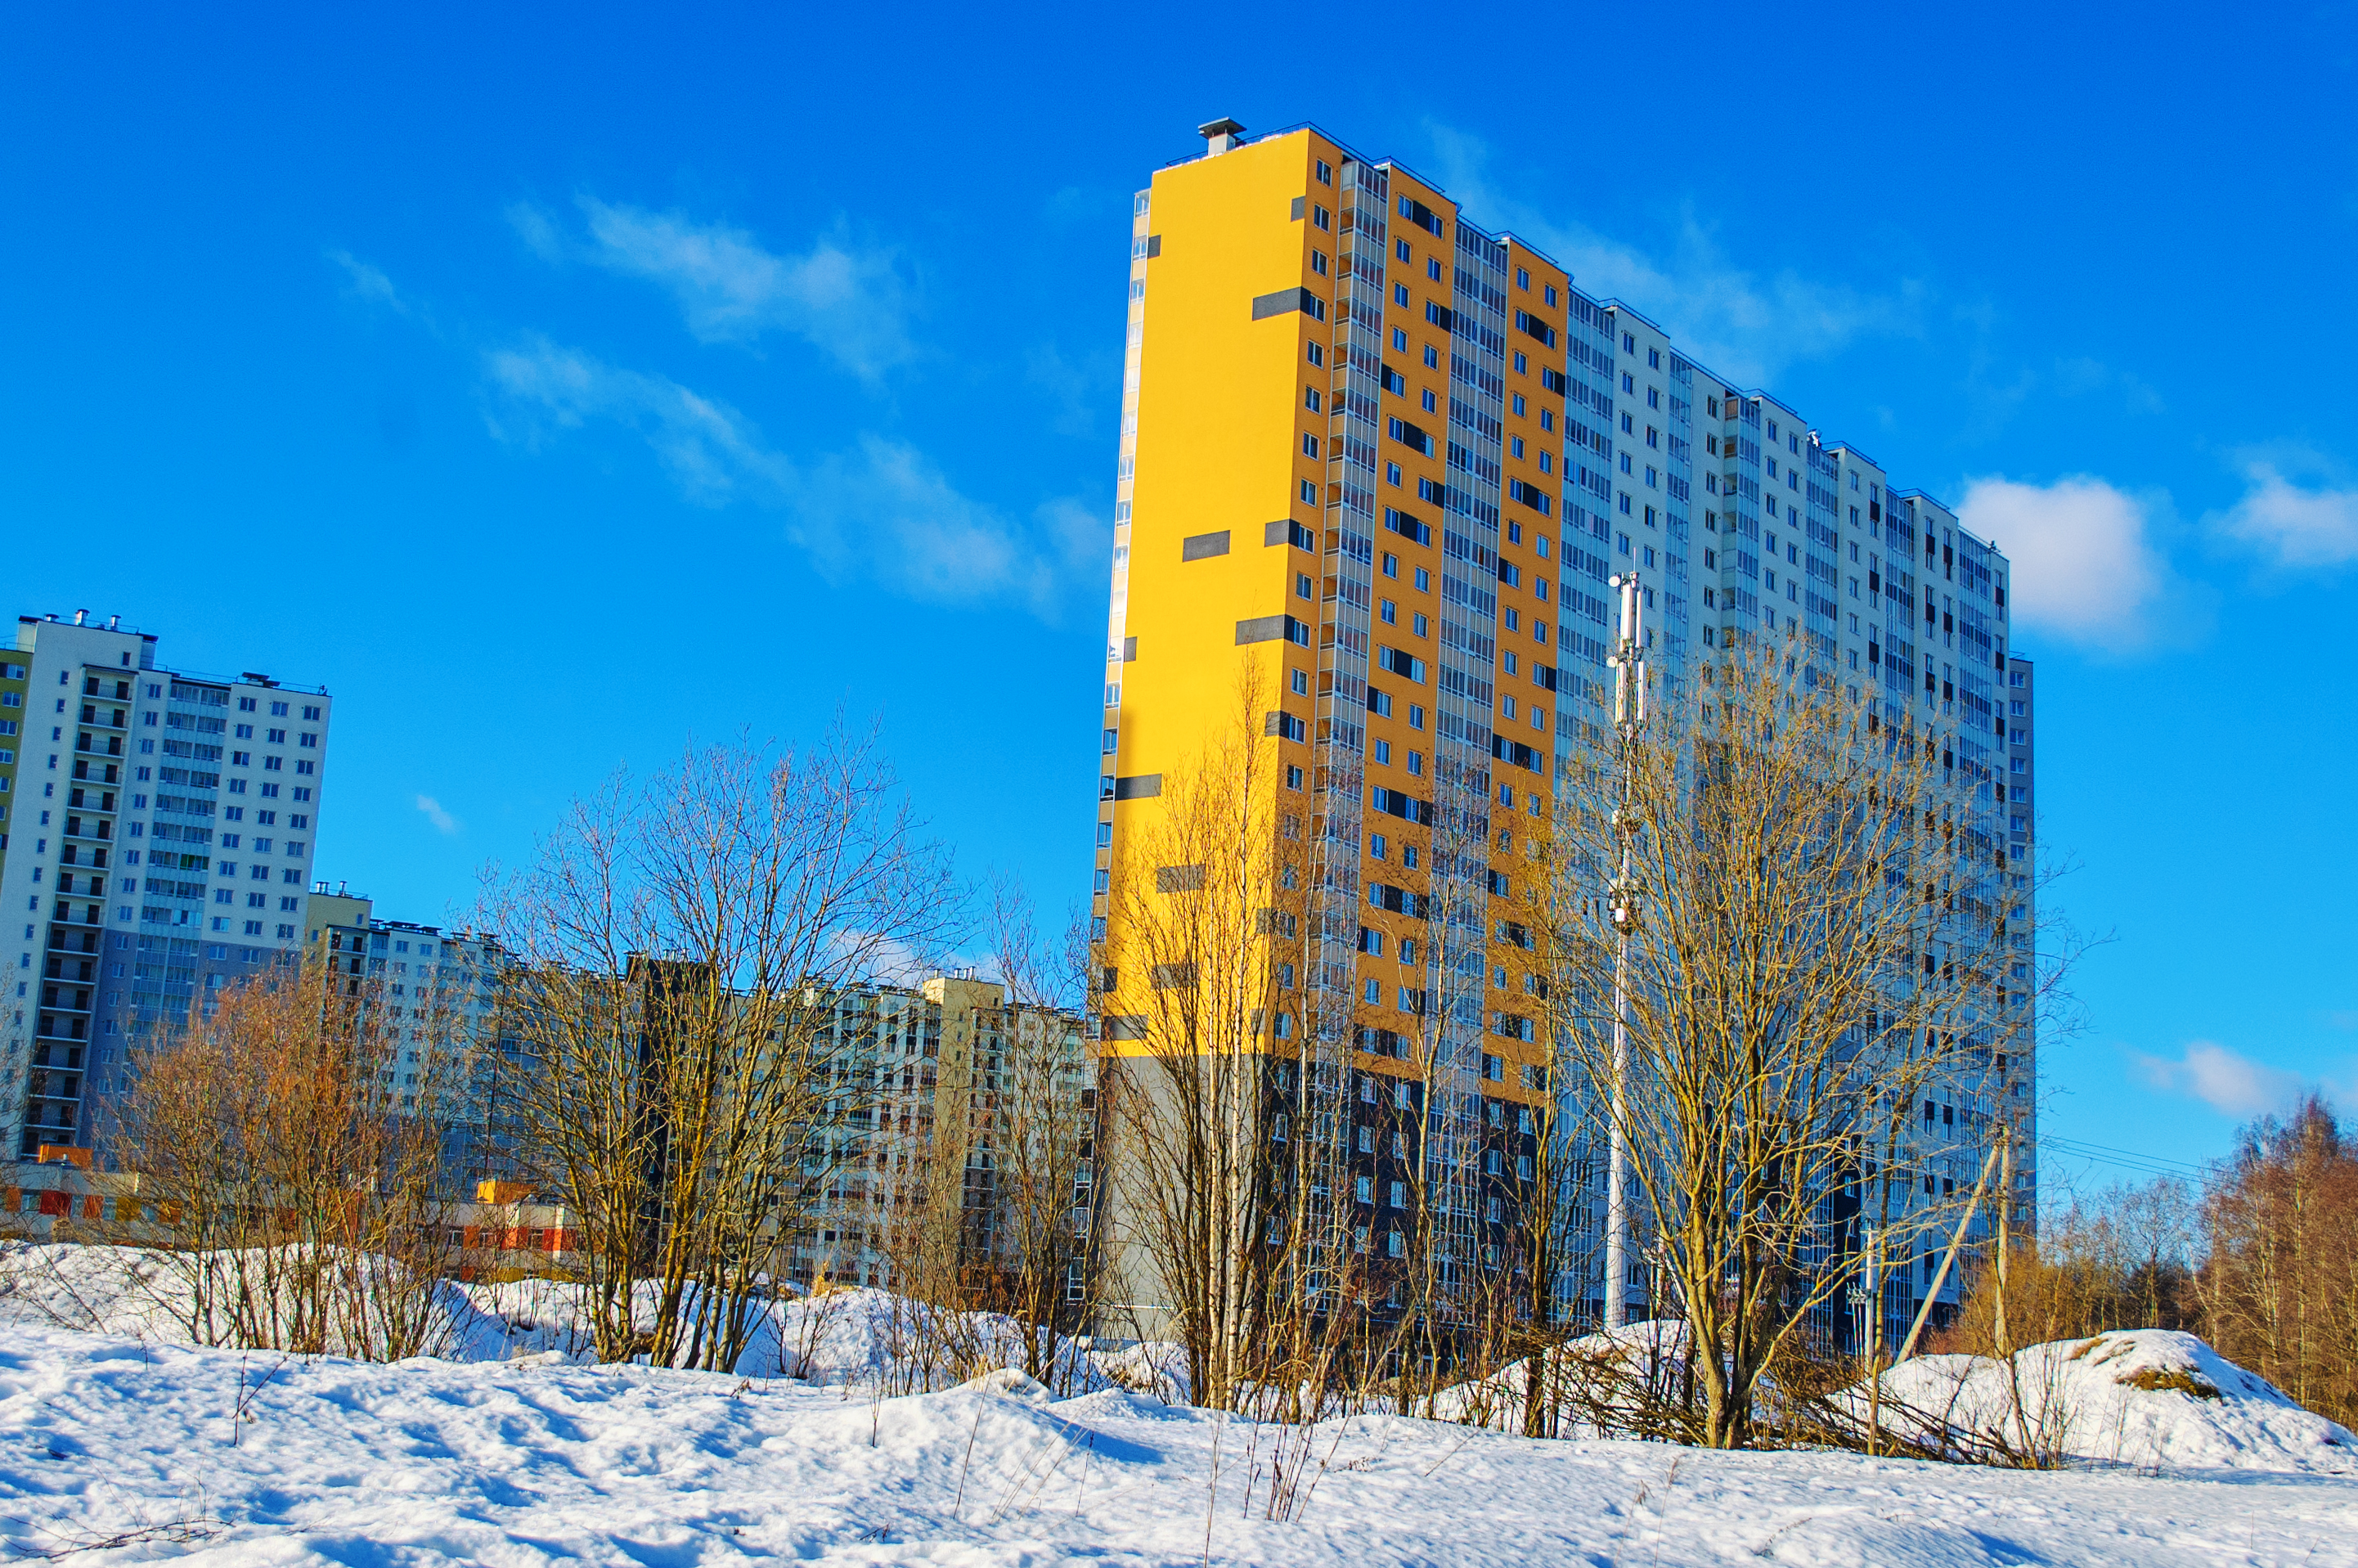
images, cloud, sky, building, blue, snow, tree, window, plant, urban design, natural landscape, condominium, house, tower block, skyscraper, landscape, freezing, facade, city, commercial building, apartment, mixed use, winter, cityscape, headquarters, reflection, suburb, downtown, tower, art, corporate headquarters, skyline